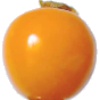
Label: Physalis 1